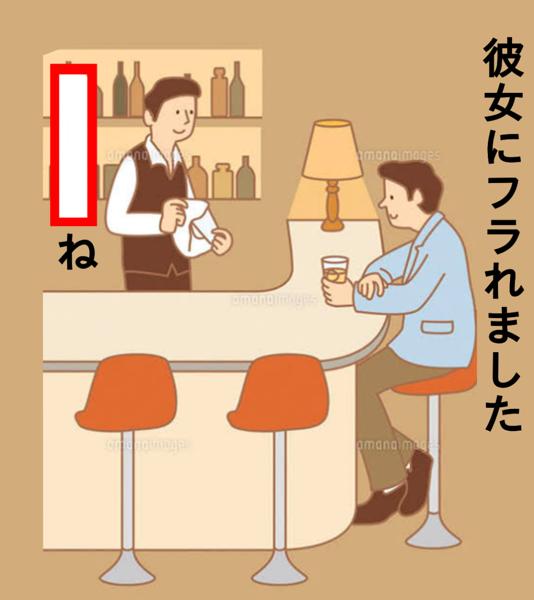
回答: 良かった